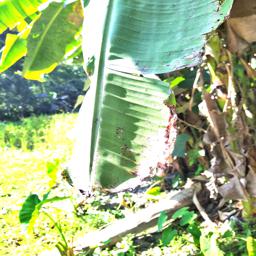
Label: BLACK SIGATOKA